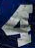
Number: 4